China General Technology Group

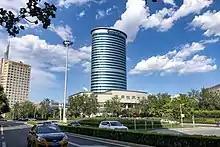
Former headquarters of Genertec before 2023

China General Technology Group (Genertec) is a Chinese state-owned conglomerate spanning the areas of machinery manufacturing, pharmaceuticals, engineering contracting, construction and real estate, and technical consulting.